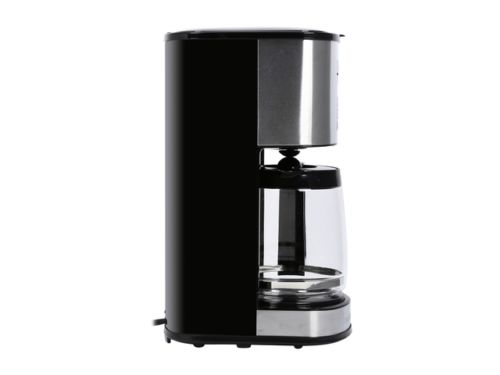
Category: coffee maker